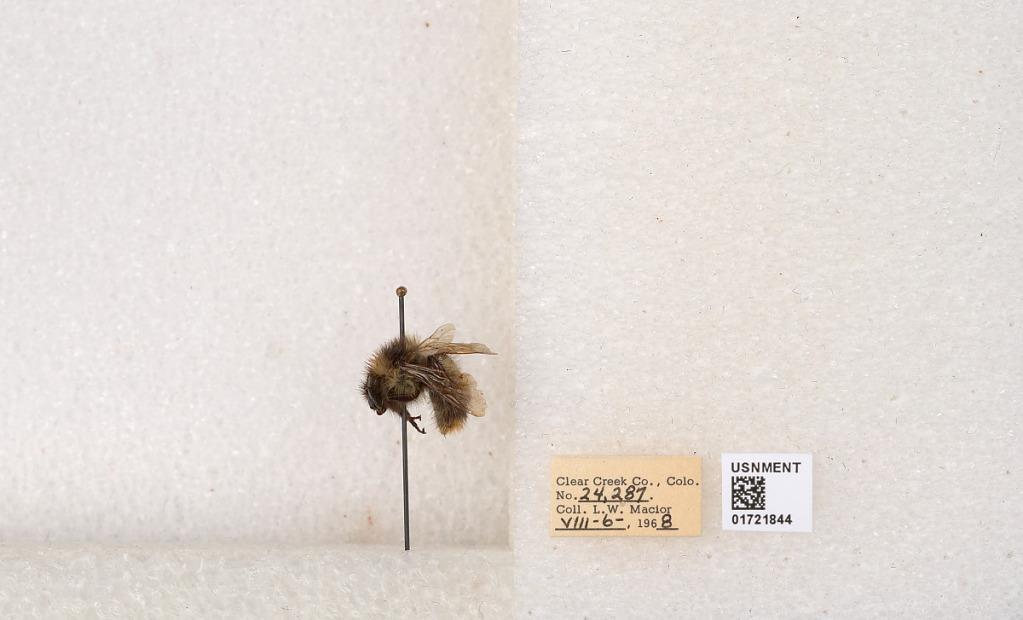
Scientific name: Bombus kirbyellus
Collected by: L. Macior
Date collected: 1968-8-6
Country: United States
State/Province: Colorado
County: Clear Creek
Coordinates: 39.6891, -105.644